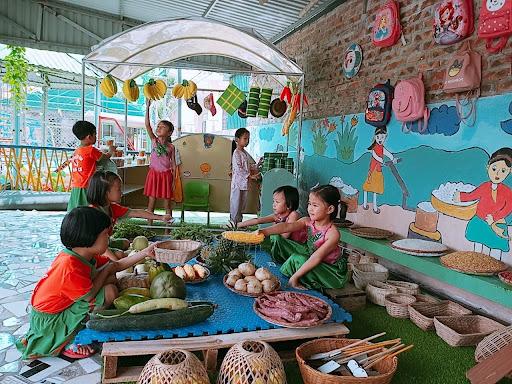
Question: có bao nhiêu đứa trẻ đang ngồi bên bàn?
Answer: bốn đứa